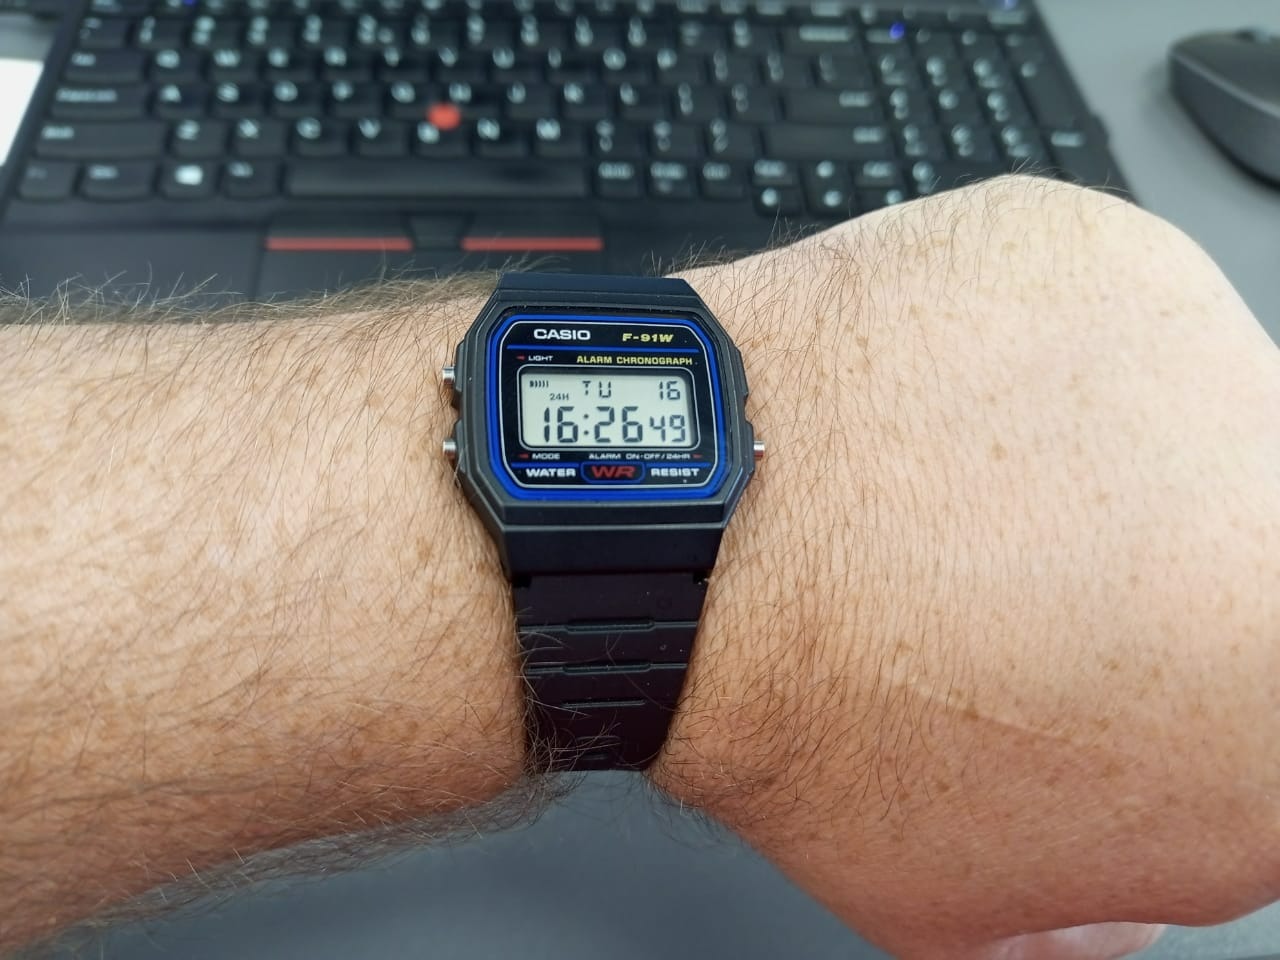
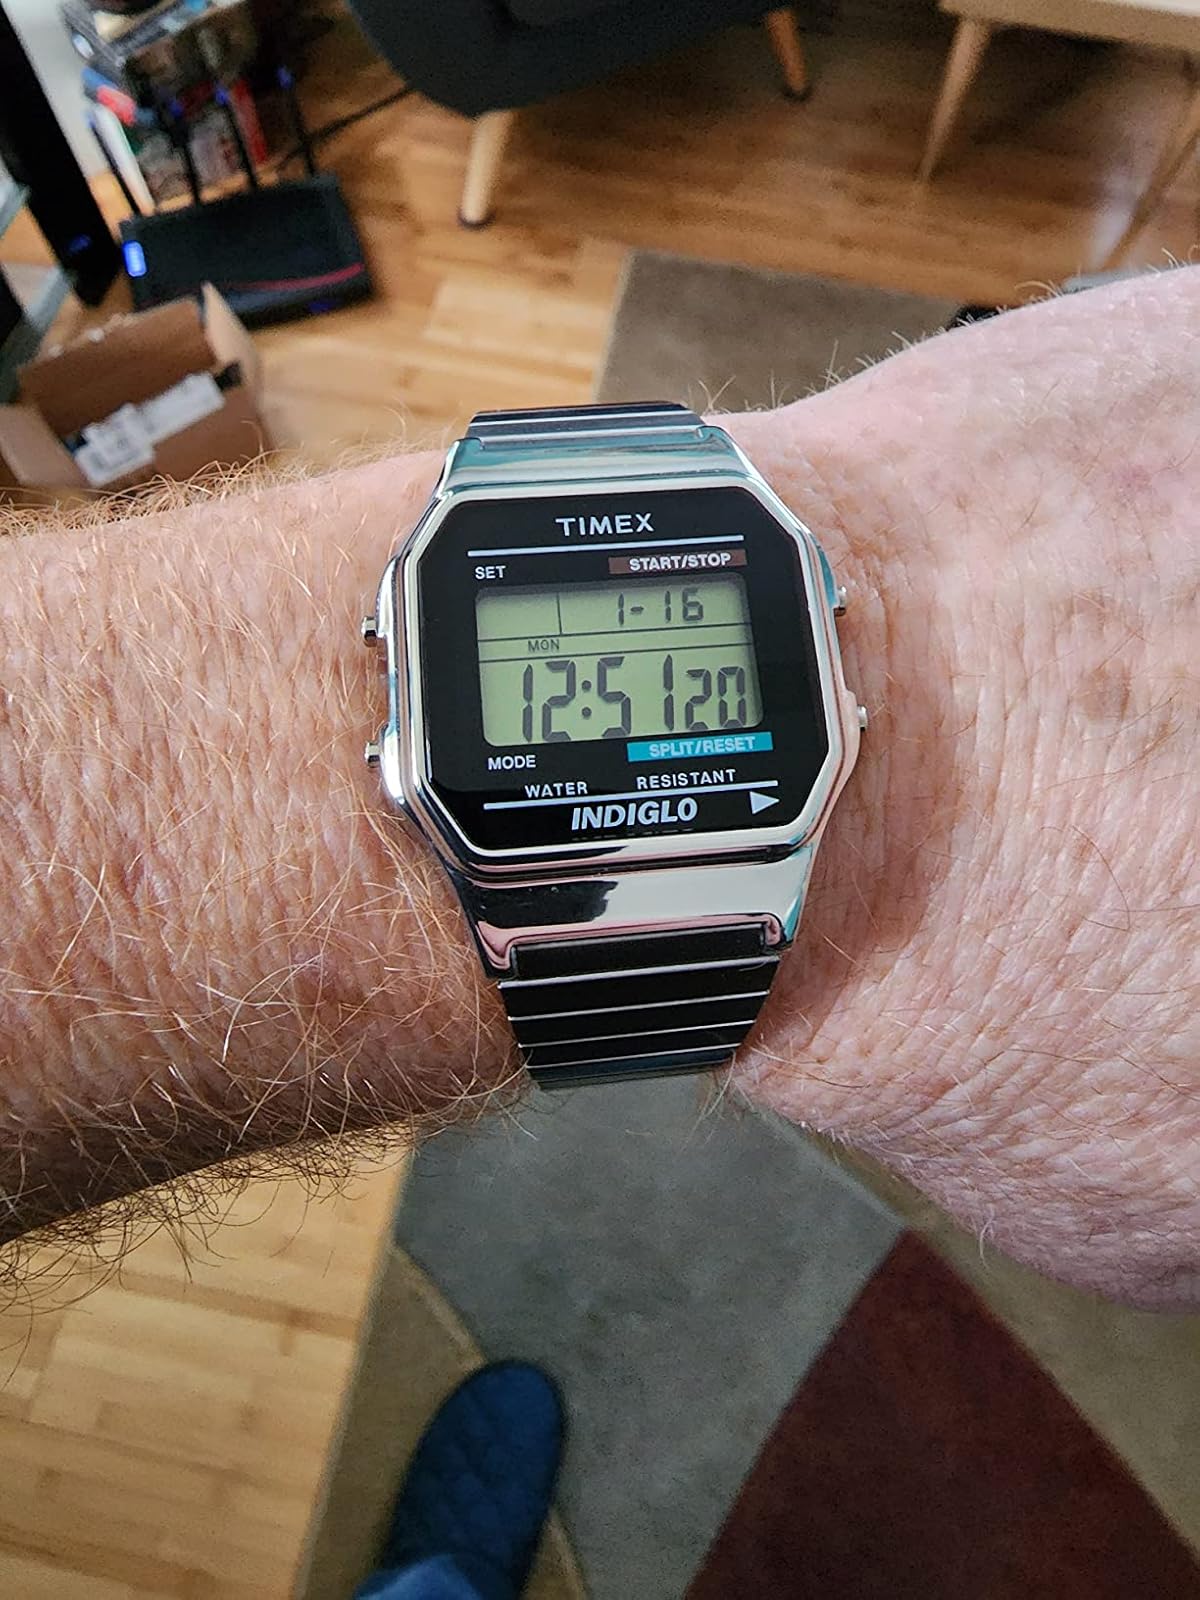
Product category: accessories_watch
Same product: no